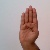
The image shows a hand gesture representing the letter 'B' in Indian Sign Language.